Watchtower

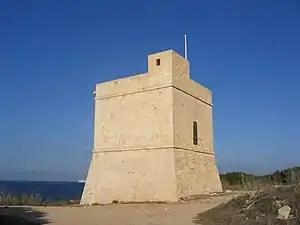
Għallis Tower, one of the 13 de Redin towers in Malta

Mediterranean countries, and Italy in particular, saw the construction of numerous coastal watchtowers since the early Middle Ages, connected to the menace of Saracen attacks from the various Muslim states existing at the time (such as the Balearic Islands, Ifriqiya or Sicily). Later (starting from the 16th century) many were restored or built against the Barbary pirates. Similarly, the city state of Hamburg gained political power in the 13th century over a remote island 150 kilometers down the Elbe river estuary to erect the Great Tower Neuwerk by 1310 to protect its trading routes. They also claimed customs at the watchtower protecting the passage.